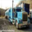
Label: truck